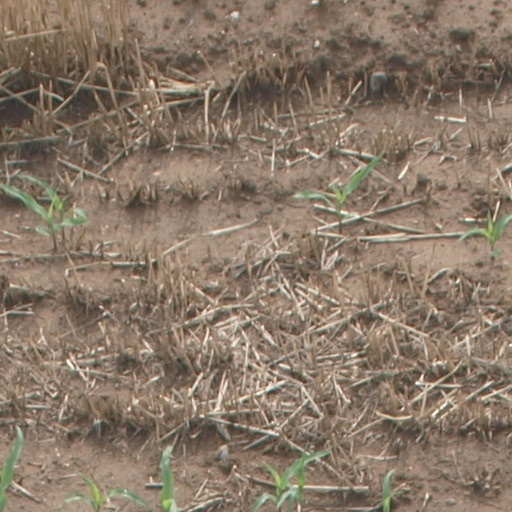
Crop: maize; corn